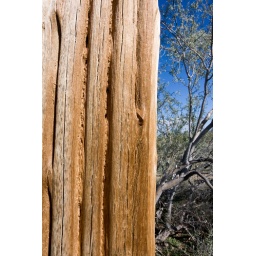
Close-up of saguaro skeleton with out of focus desert vegetation and deep blue sky in background